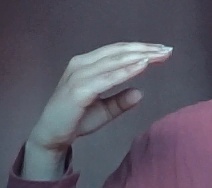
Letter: jeem